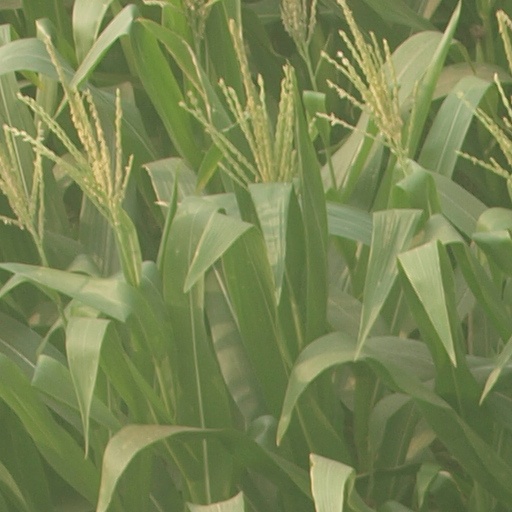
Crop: maize; corn